Answer in natural language. Considering the relative positions, is countertop c x above or below black colour chair? Choose between the following options: above or below
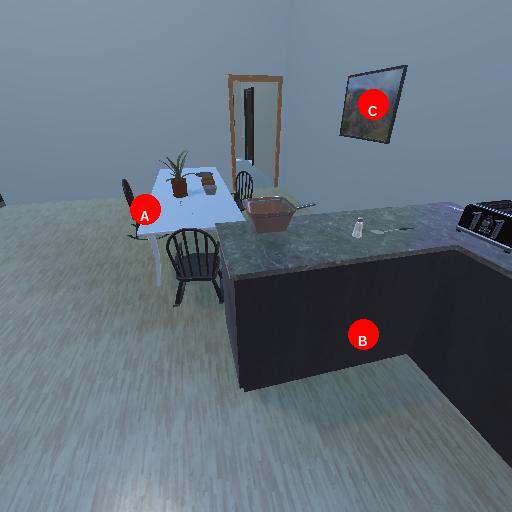
<answer>below</answer>